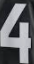
Number: 4